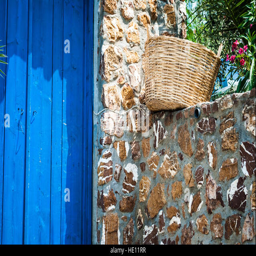
vintage blue door , basket on the wall